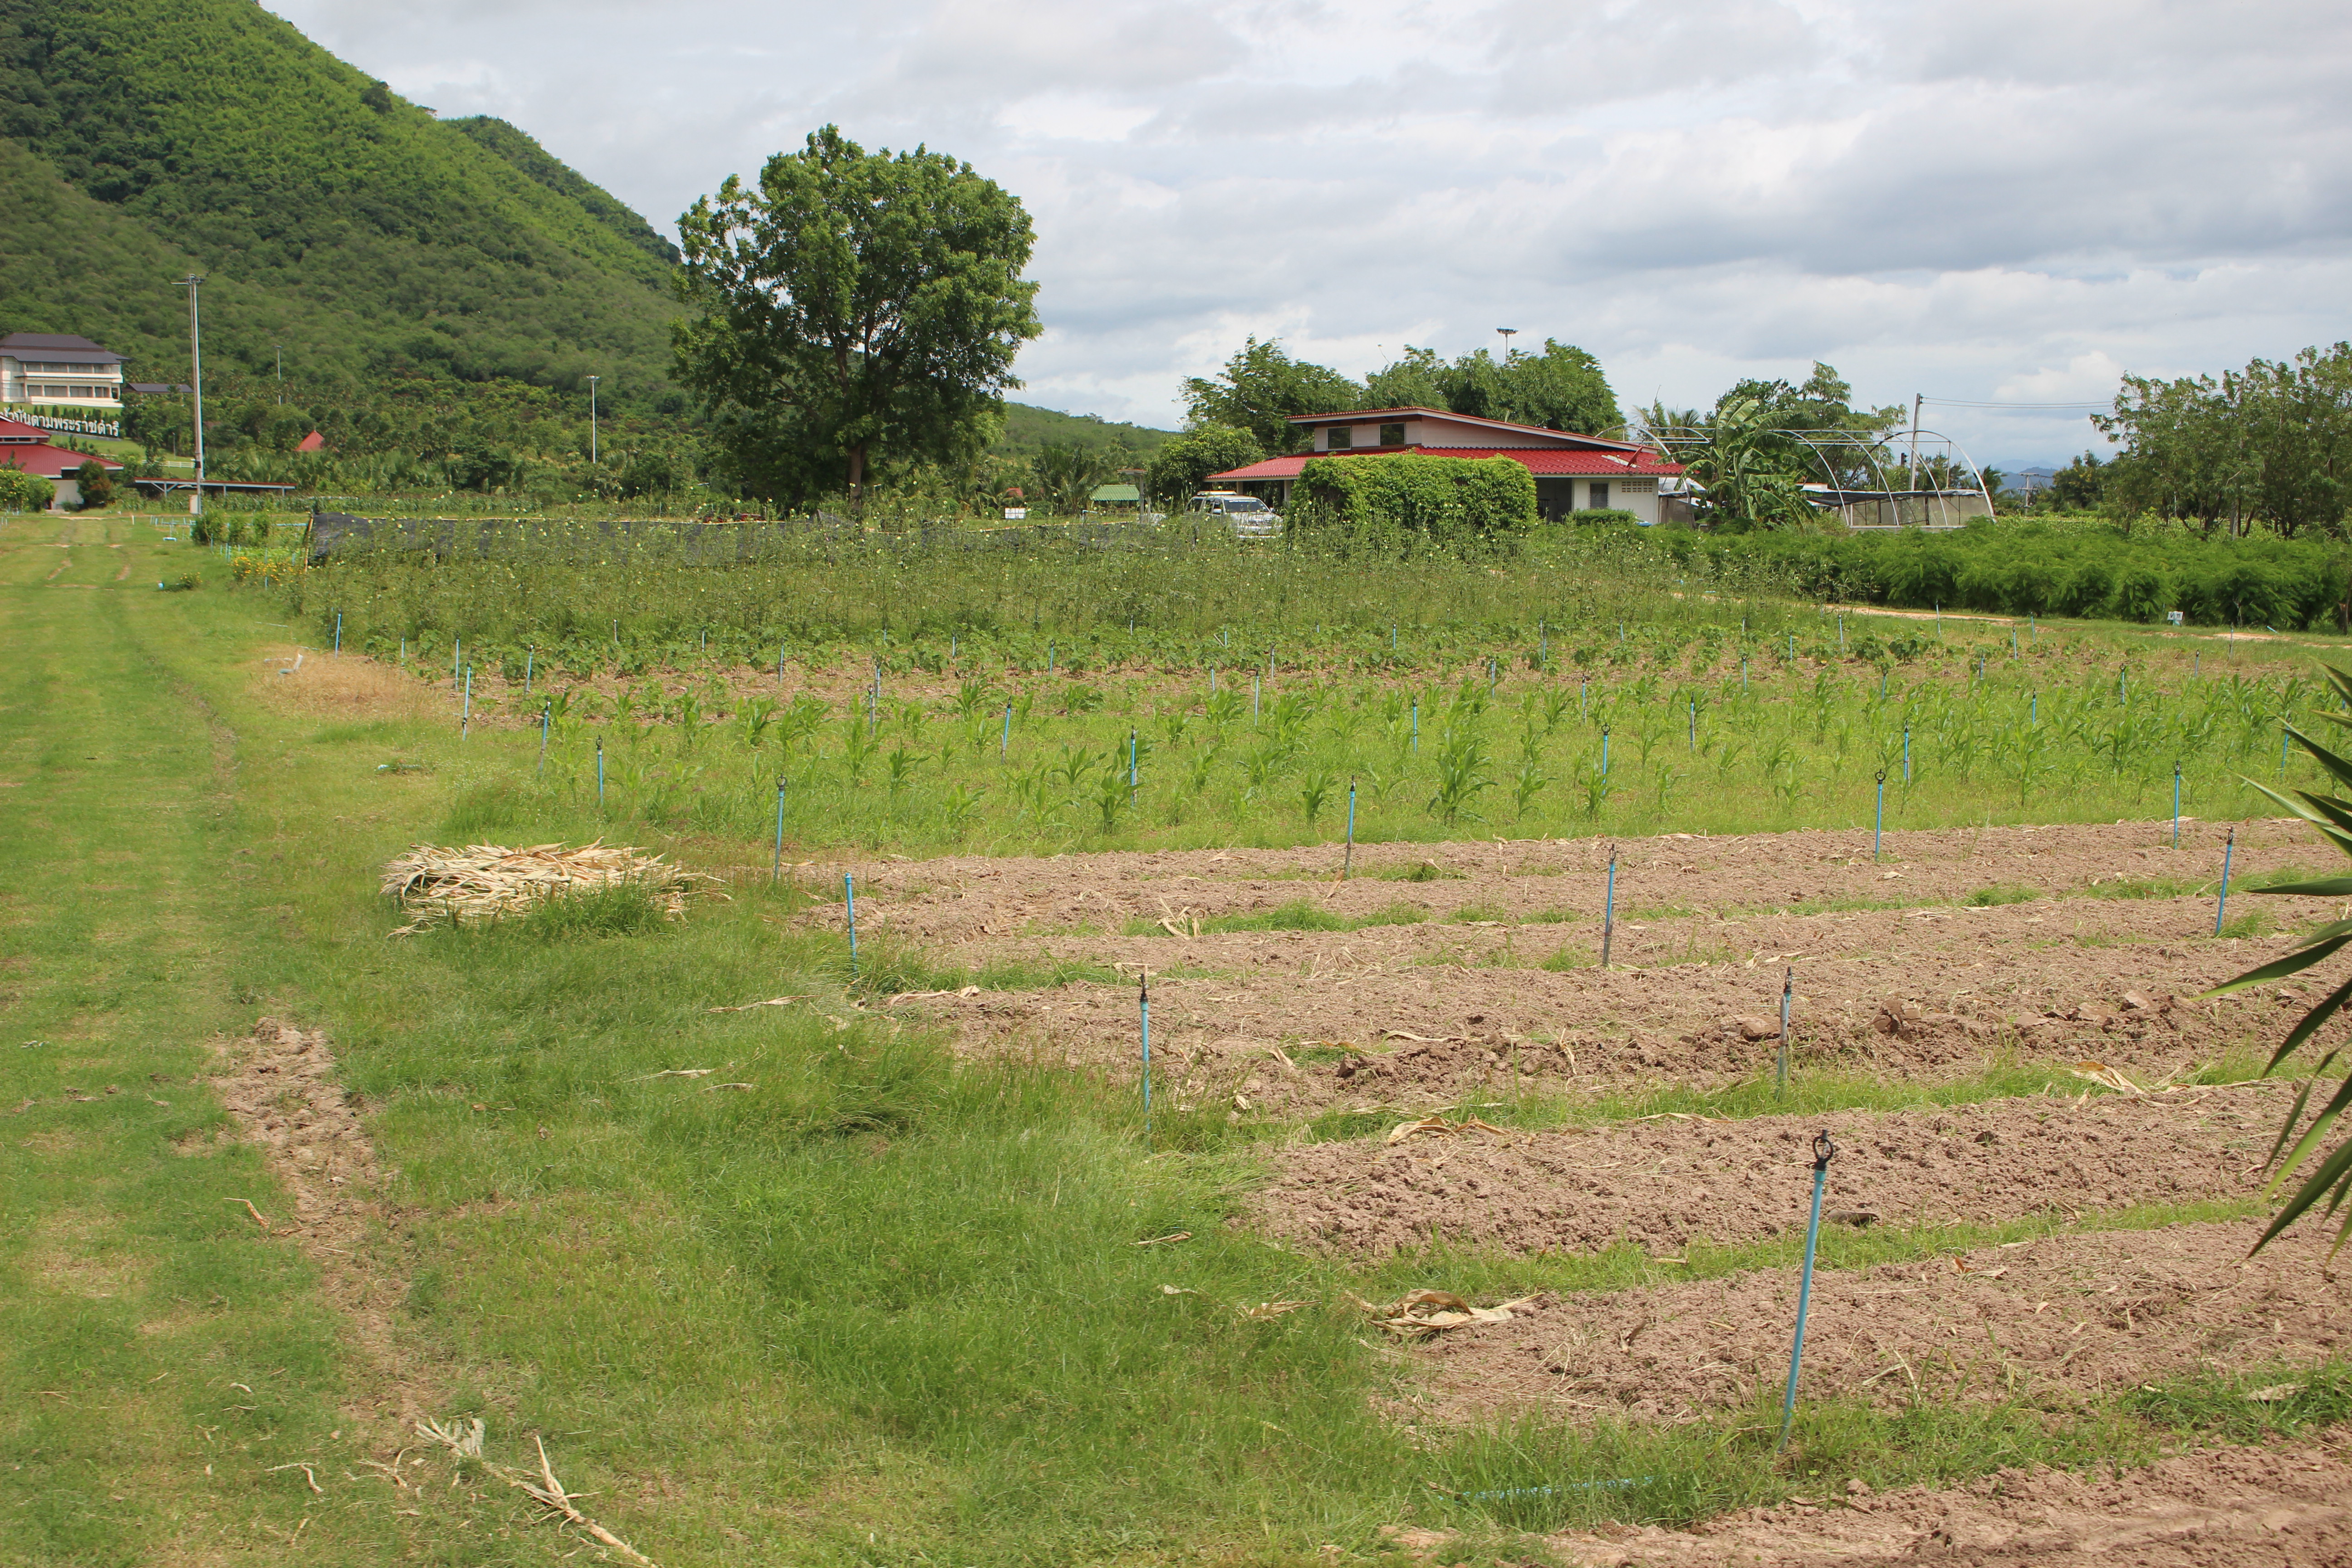
mountain, field, agriculture, farm, pasture, rural area, grassland, soil, land lot, tree, crop, grass, plain, sky, grass family, landscape, prairie, plantation, shrubland, village, hill, meadow, plant community, paddy field